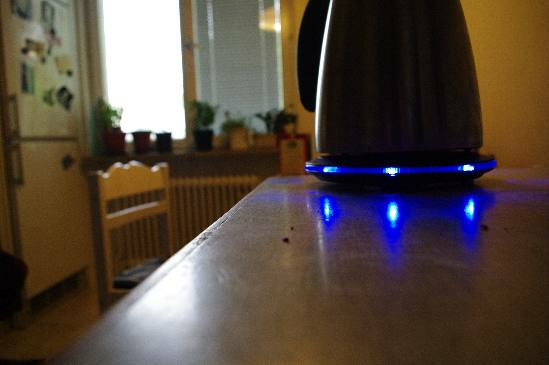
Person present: No